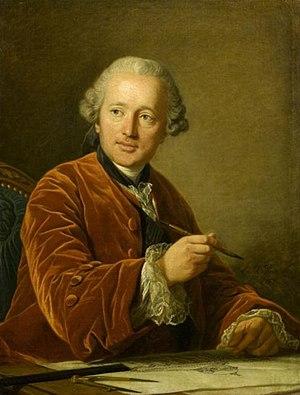
Jacques-Germain Soufflot (1713 -1780)
Jacques-Germain Soufflot est un grand architecte français qui a exercé une profonde influence sur le mouvement néoclassique.
La rue Soufflot est une voie située à la jonction des quartiers de la Sorbonne et du Val-de-Grâce du 5ᵉ arrondissement de Paris.